Aleksei Poddubskiy

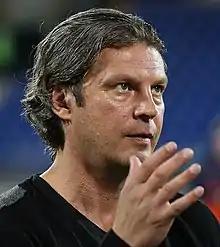
Poddubskiy coaching SKA-Khabarovsk in 2017

Aleksei Nikolayevich Poddubskiy (born 13 June 1972) is a Russian professional football coach and a former player. He is the caretaker manager of FC SKA-Khabarovsk.